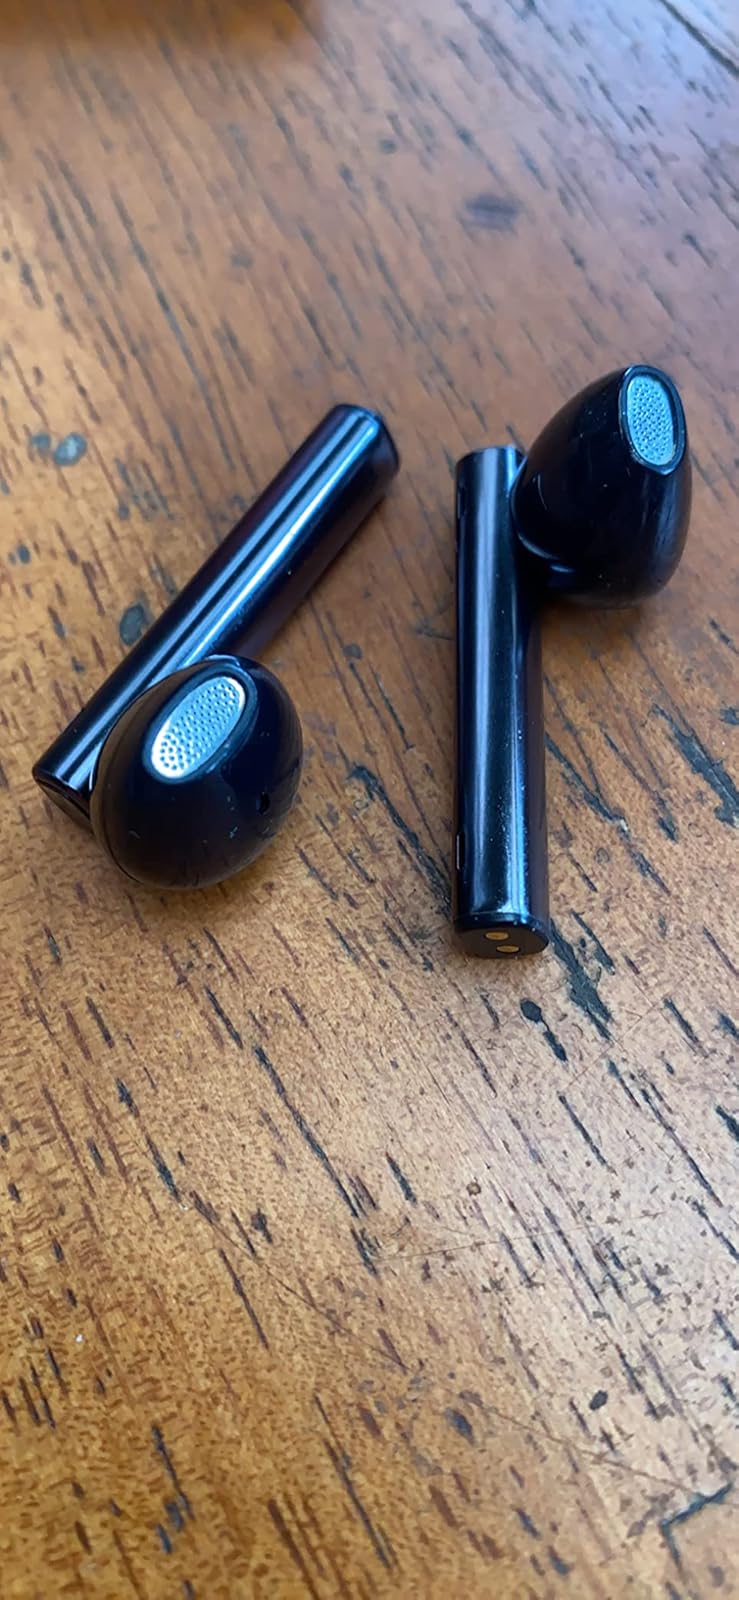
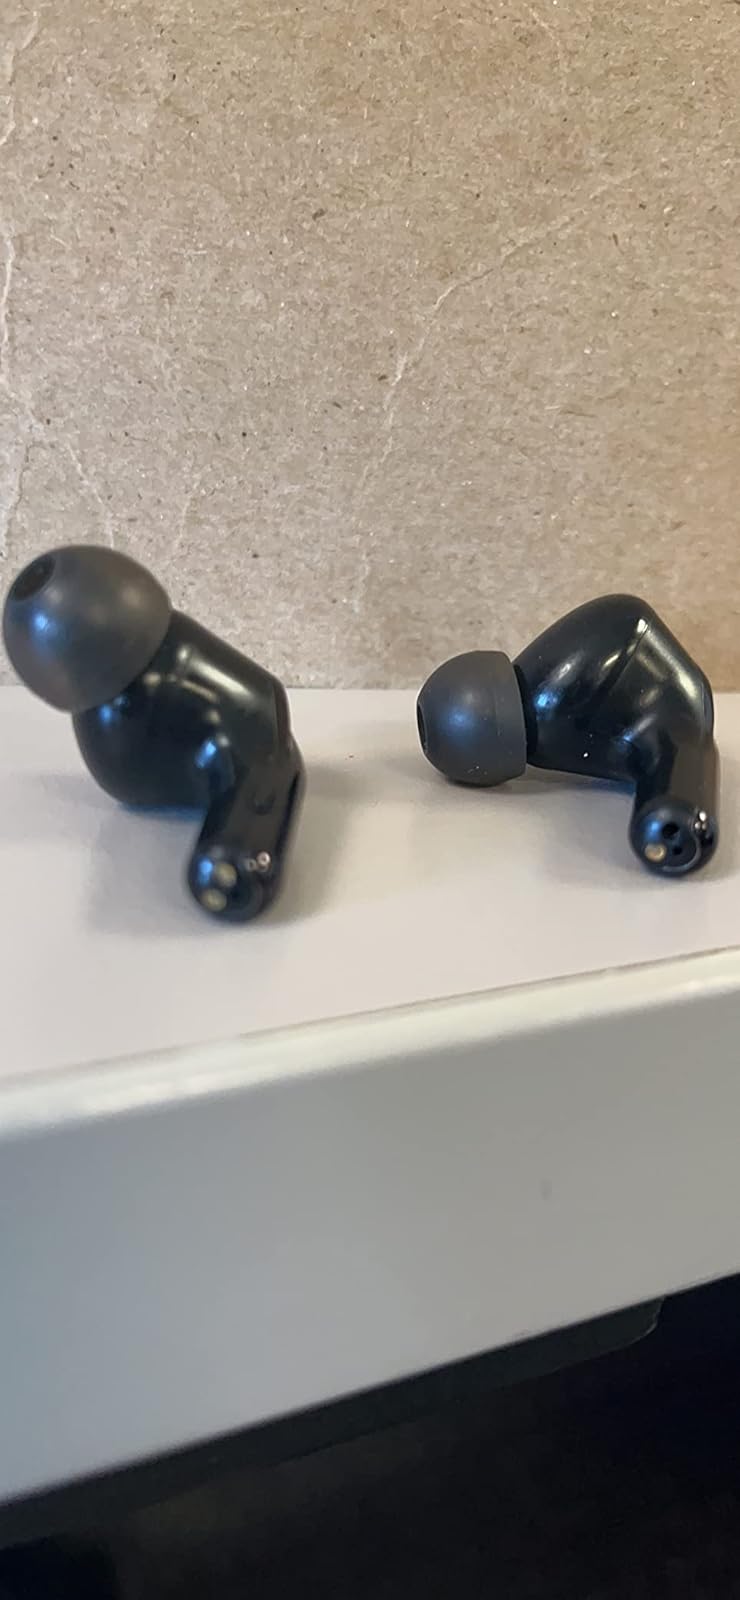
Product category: earbuds
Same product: no